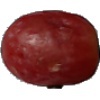
Label: Grape Pink 1